Na Nach Nachma Nachman Meuman

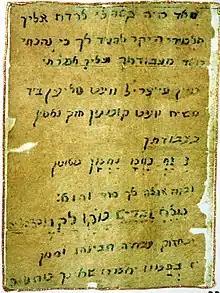
A reproduction of the .

In 1922, Rabbi Yisroel Ber Odesser, a Breslover Hasid, claimed to have received a (note) addressed to him from Rebbe Nachman, although the latter had died in 1810. The seventh line of this is signed , which became Rabbi Odesser's personal meditation and song. Before he died, he taught this phrase to a group of devotees who formed the movement.